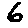
Label: 6